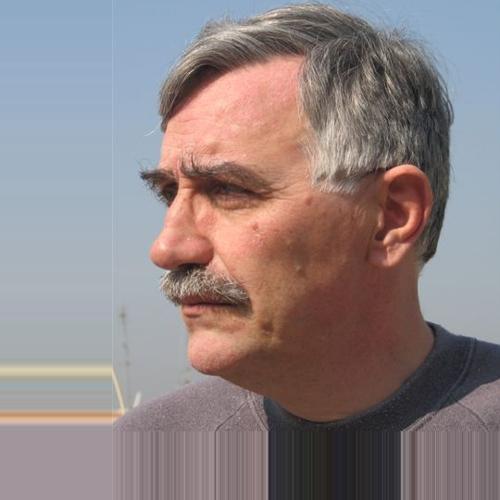
Age: 56